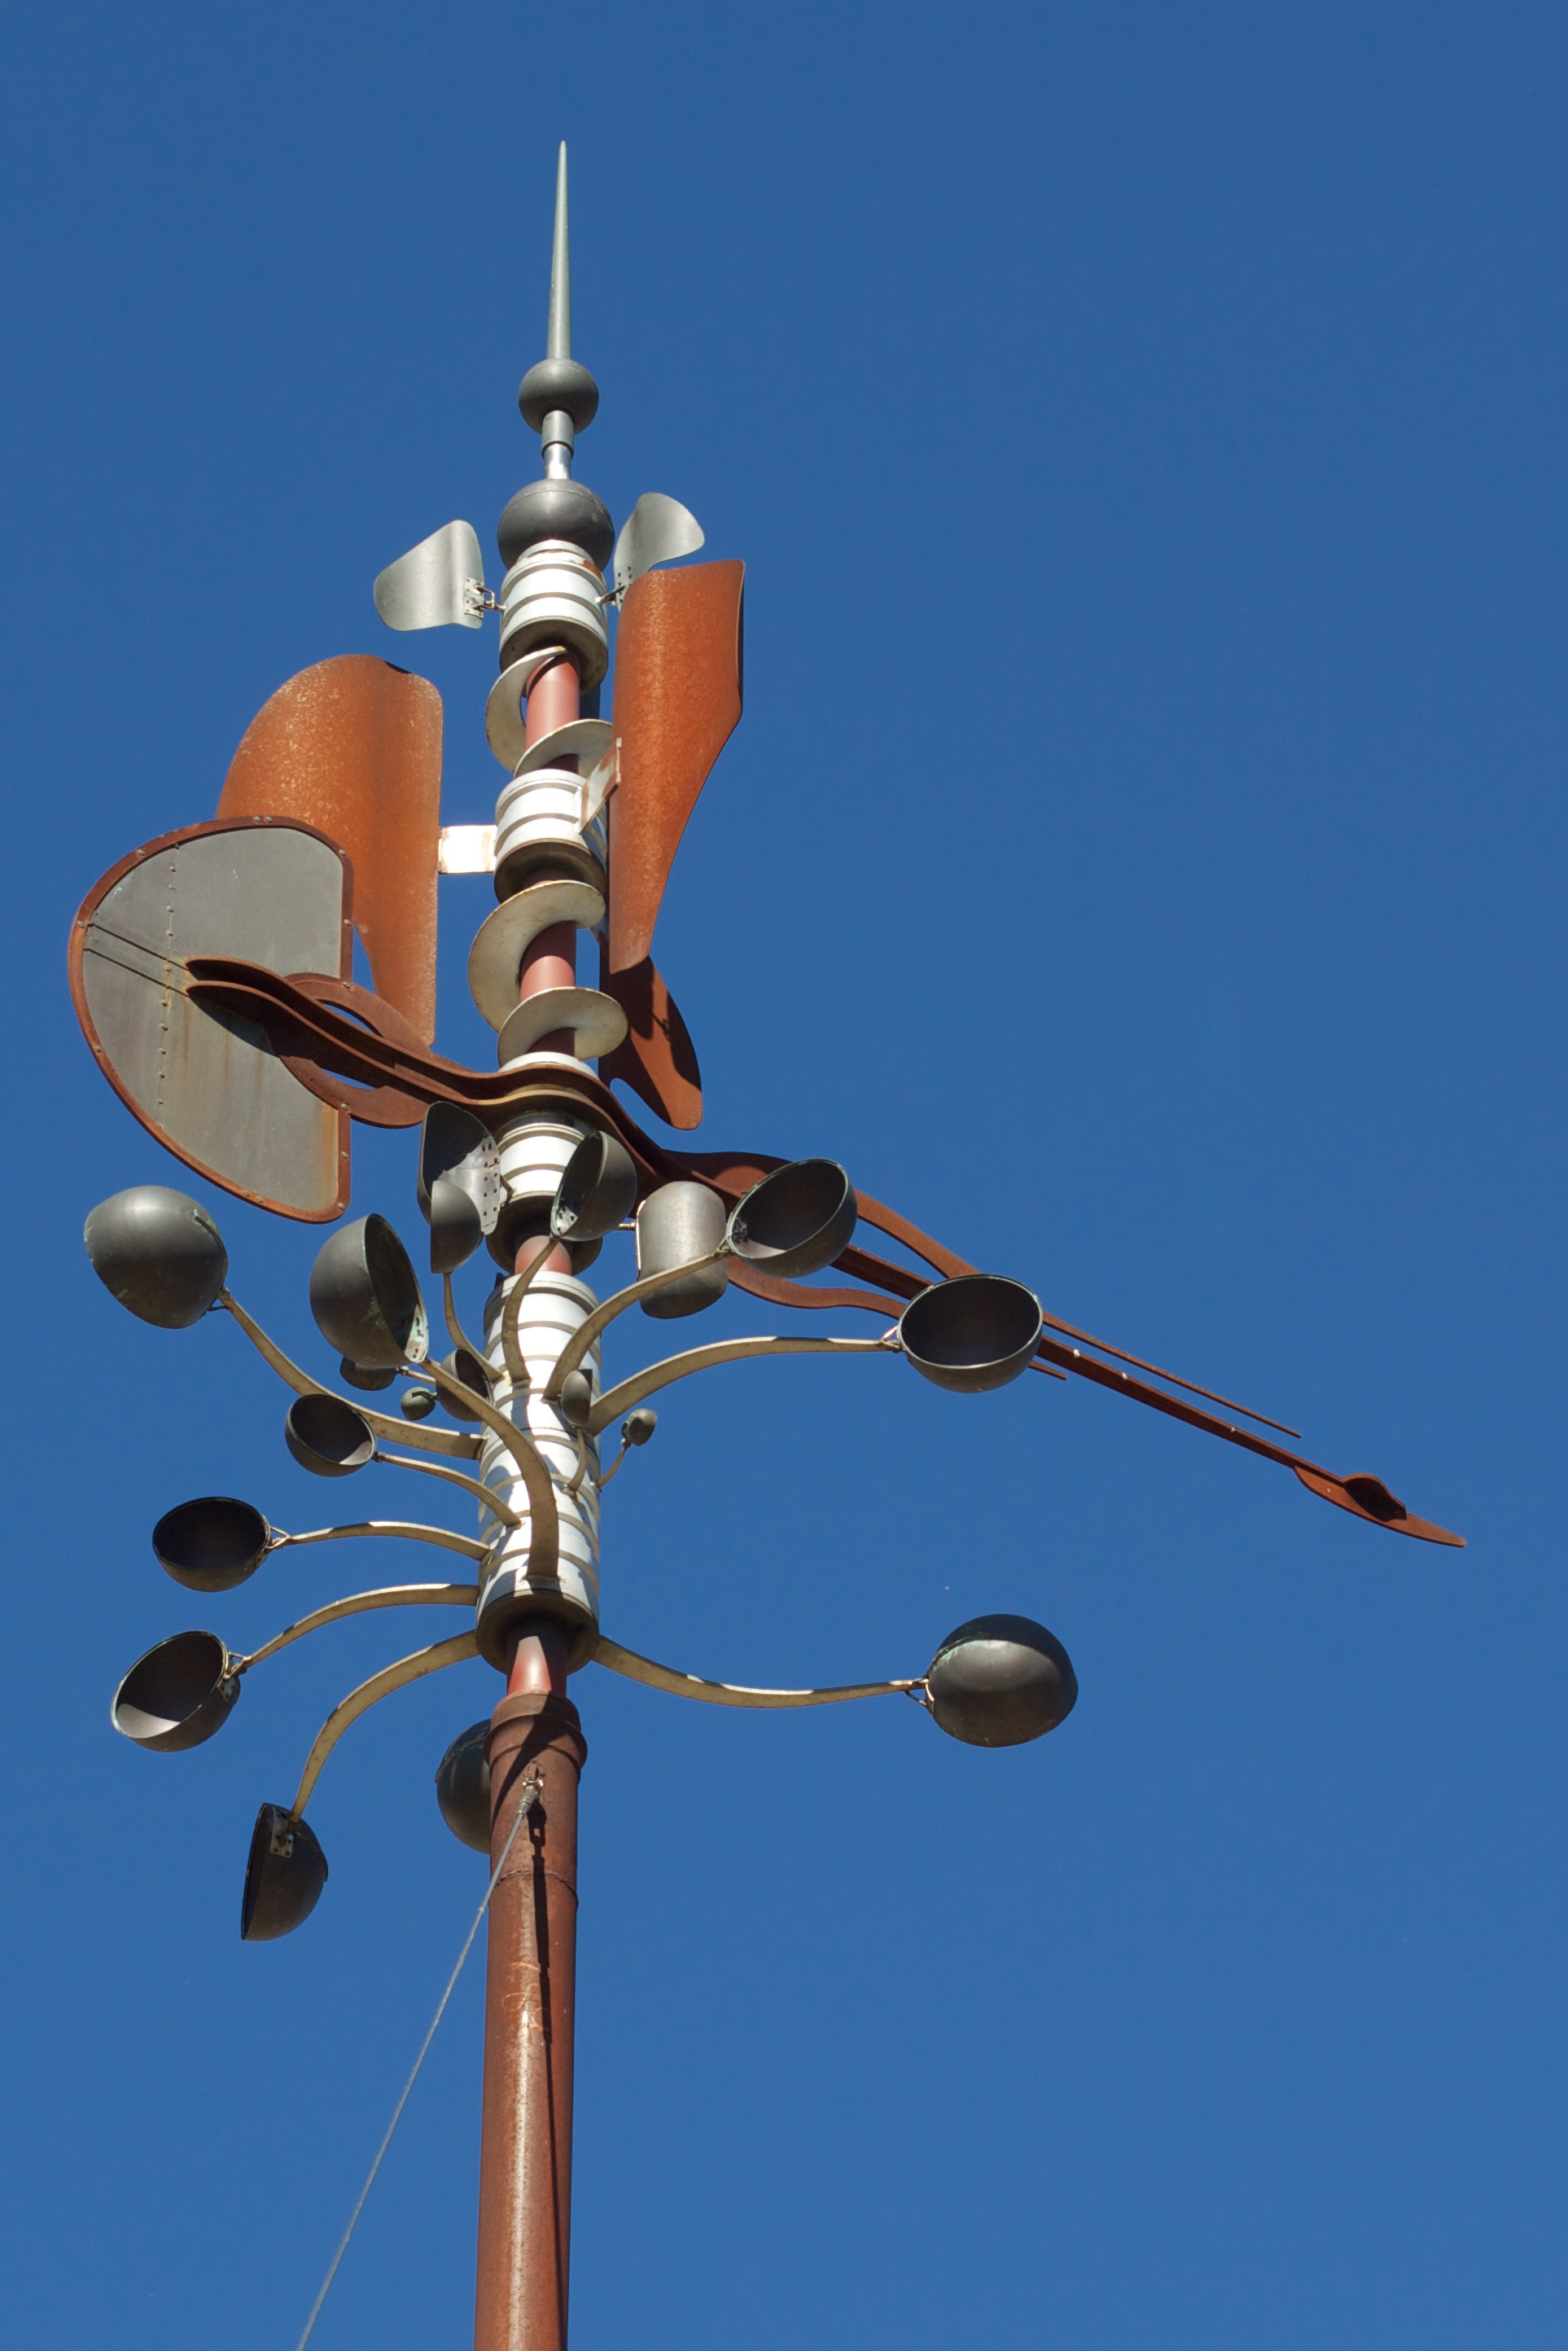
sky, wind, vehicle, mast, machine, blue, street light, lighting, light fixture, odyssey, atmosphere of earth